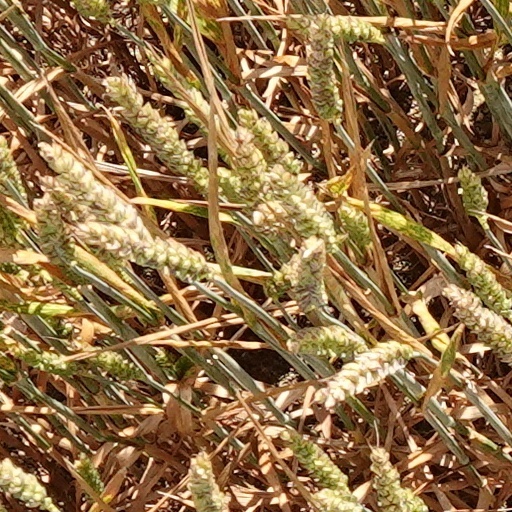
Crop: wheat